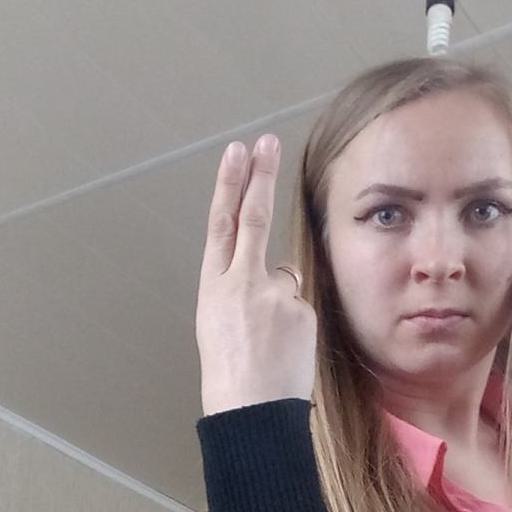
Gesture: two_up_inverted